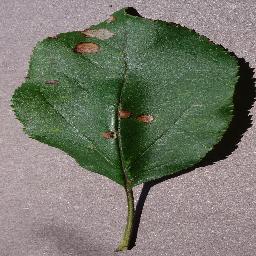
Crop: apple
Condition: black_rot